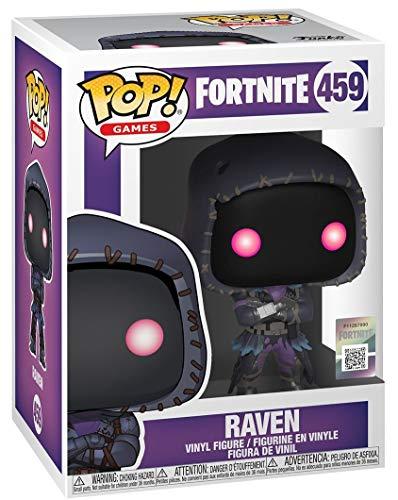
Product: Funko POP! Games: Fortnite - Raven
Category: Sports & Outdoors | Outdoor Recreation | Cycling
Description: From Fortnite, Raven, as a stylized POP vinyl from Funko.
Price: $8.78
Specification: Product Dimensions:         2 x 3 x 4 inches ; 0.16 ounces    |Shipping Weight: 3.8 ounces (View shipping rates and policies)|ASIN: B07L48JXFR|Item model number: 36020|    #6762    in Cycling Equipment